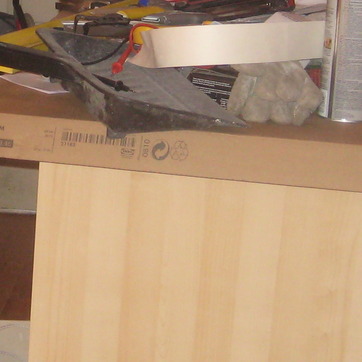
Material: wood